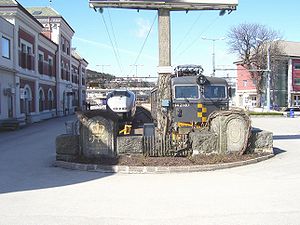
Sørlandsbanen
Kristiansand Station.
Sørlandsbanen er navnet på en ca. 600 km lang jernbanestrækning som går fra Oslo over Kongsberg via Kristiansand til Stavanger i Norge.